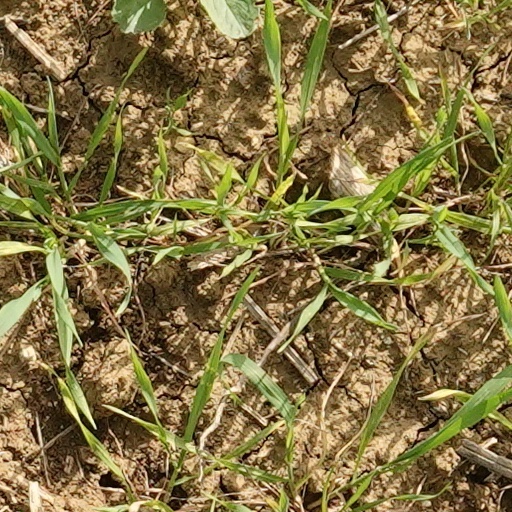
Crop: wheat